Herbert H. Dow House

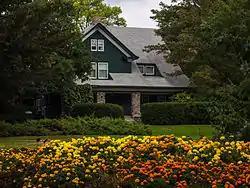

The Herbert H. Dow House is an historic house located in the Dow Gardens of Midland, Michigan. Built in 1899, it was the home of Herbert H. Dow (b. 1866), founder of Dow Chemical Company, from then until his death in 1930. It was declared a National Historic Landmark in 1976. The house is open for guided tours; admission is charged.